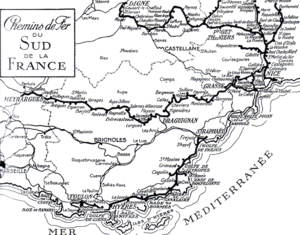
Plan de ligne de l'ancienne Compagnie des Chemins de Fer du Sud de la France